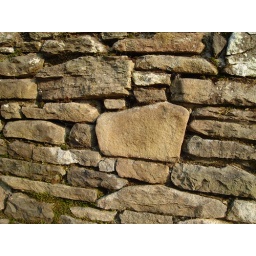
stone wall at Gedney Park in Millwood. NY